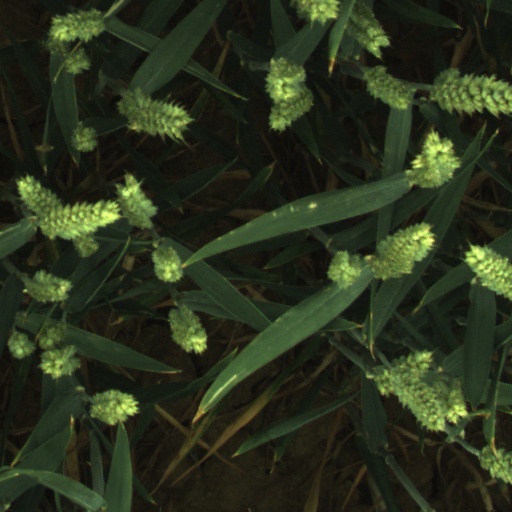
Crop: wheat